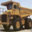
Label: truck